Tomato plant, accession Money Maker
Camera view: horizontal (90 deg, fisheye); turntable rotation: 210 degrees
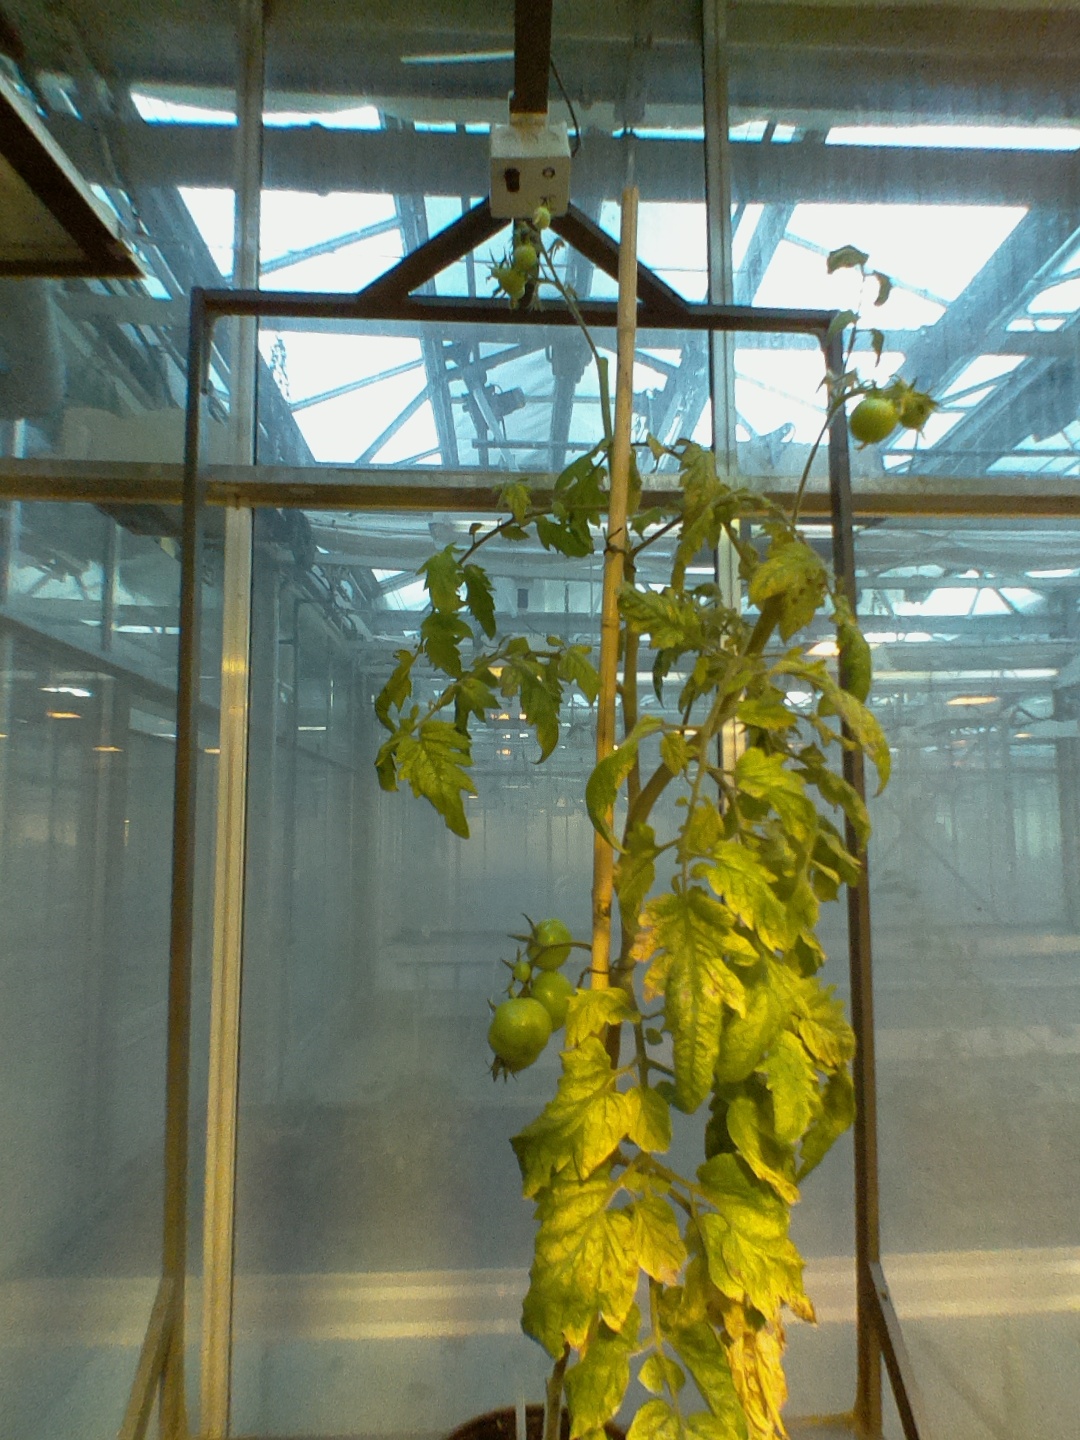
BBCH growth stage 79: 90% -100% of final fruit size